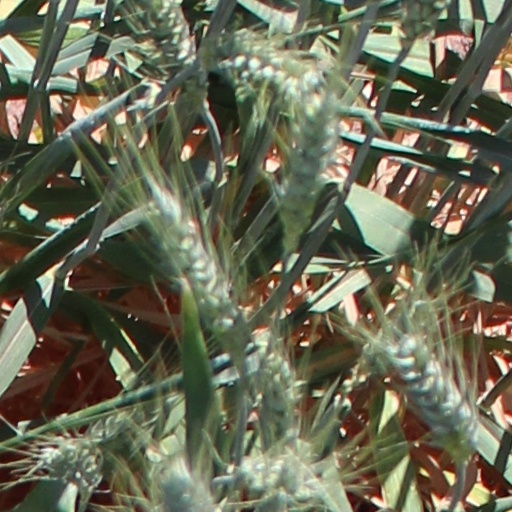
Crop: wheat